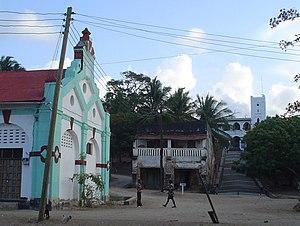
Mikindani, centre ville, avec église et escaliers vers l'Hotel ""Old Boma""